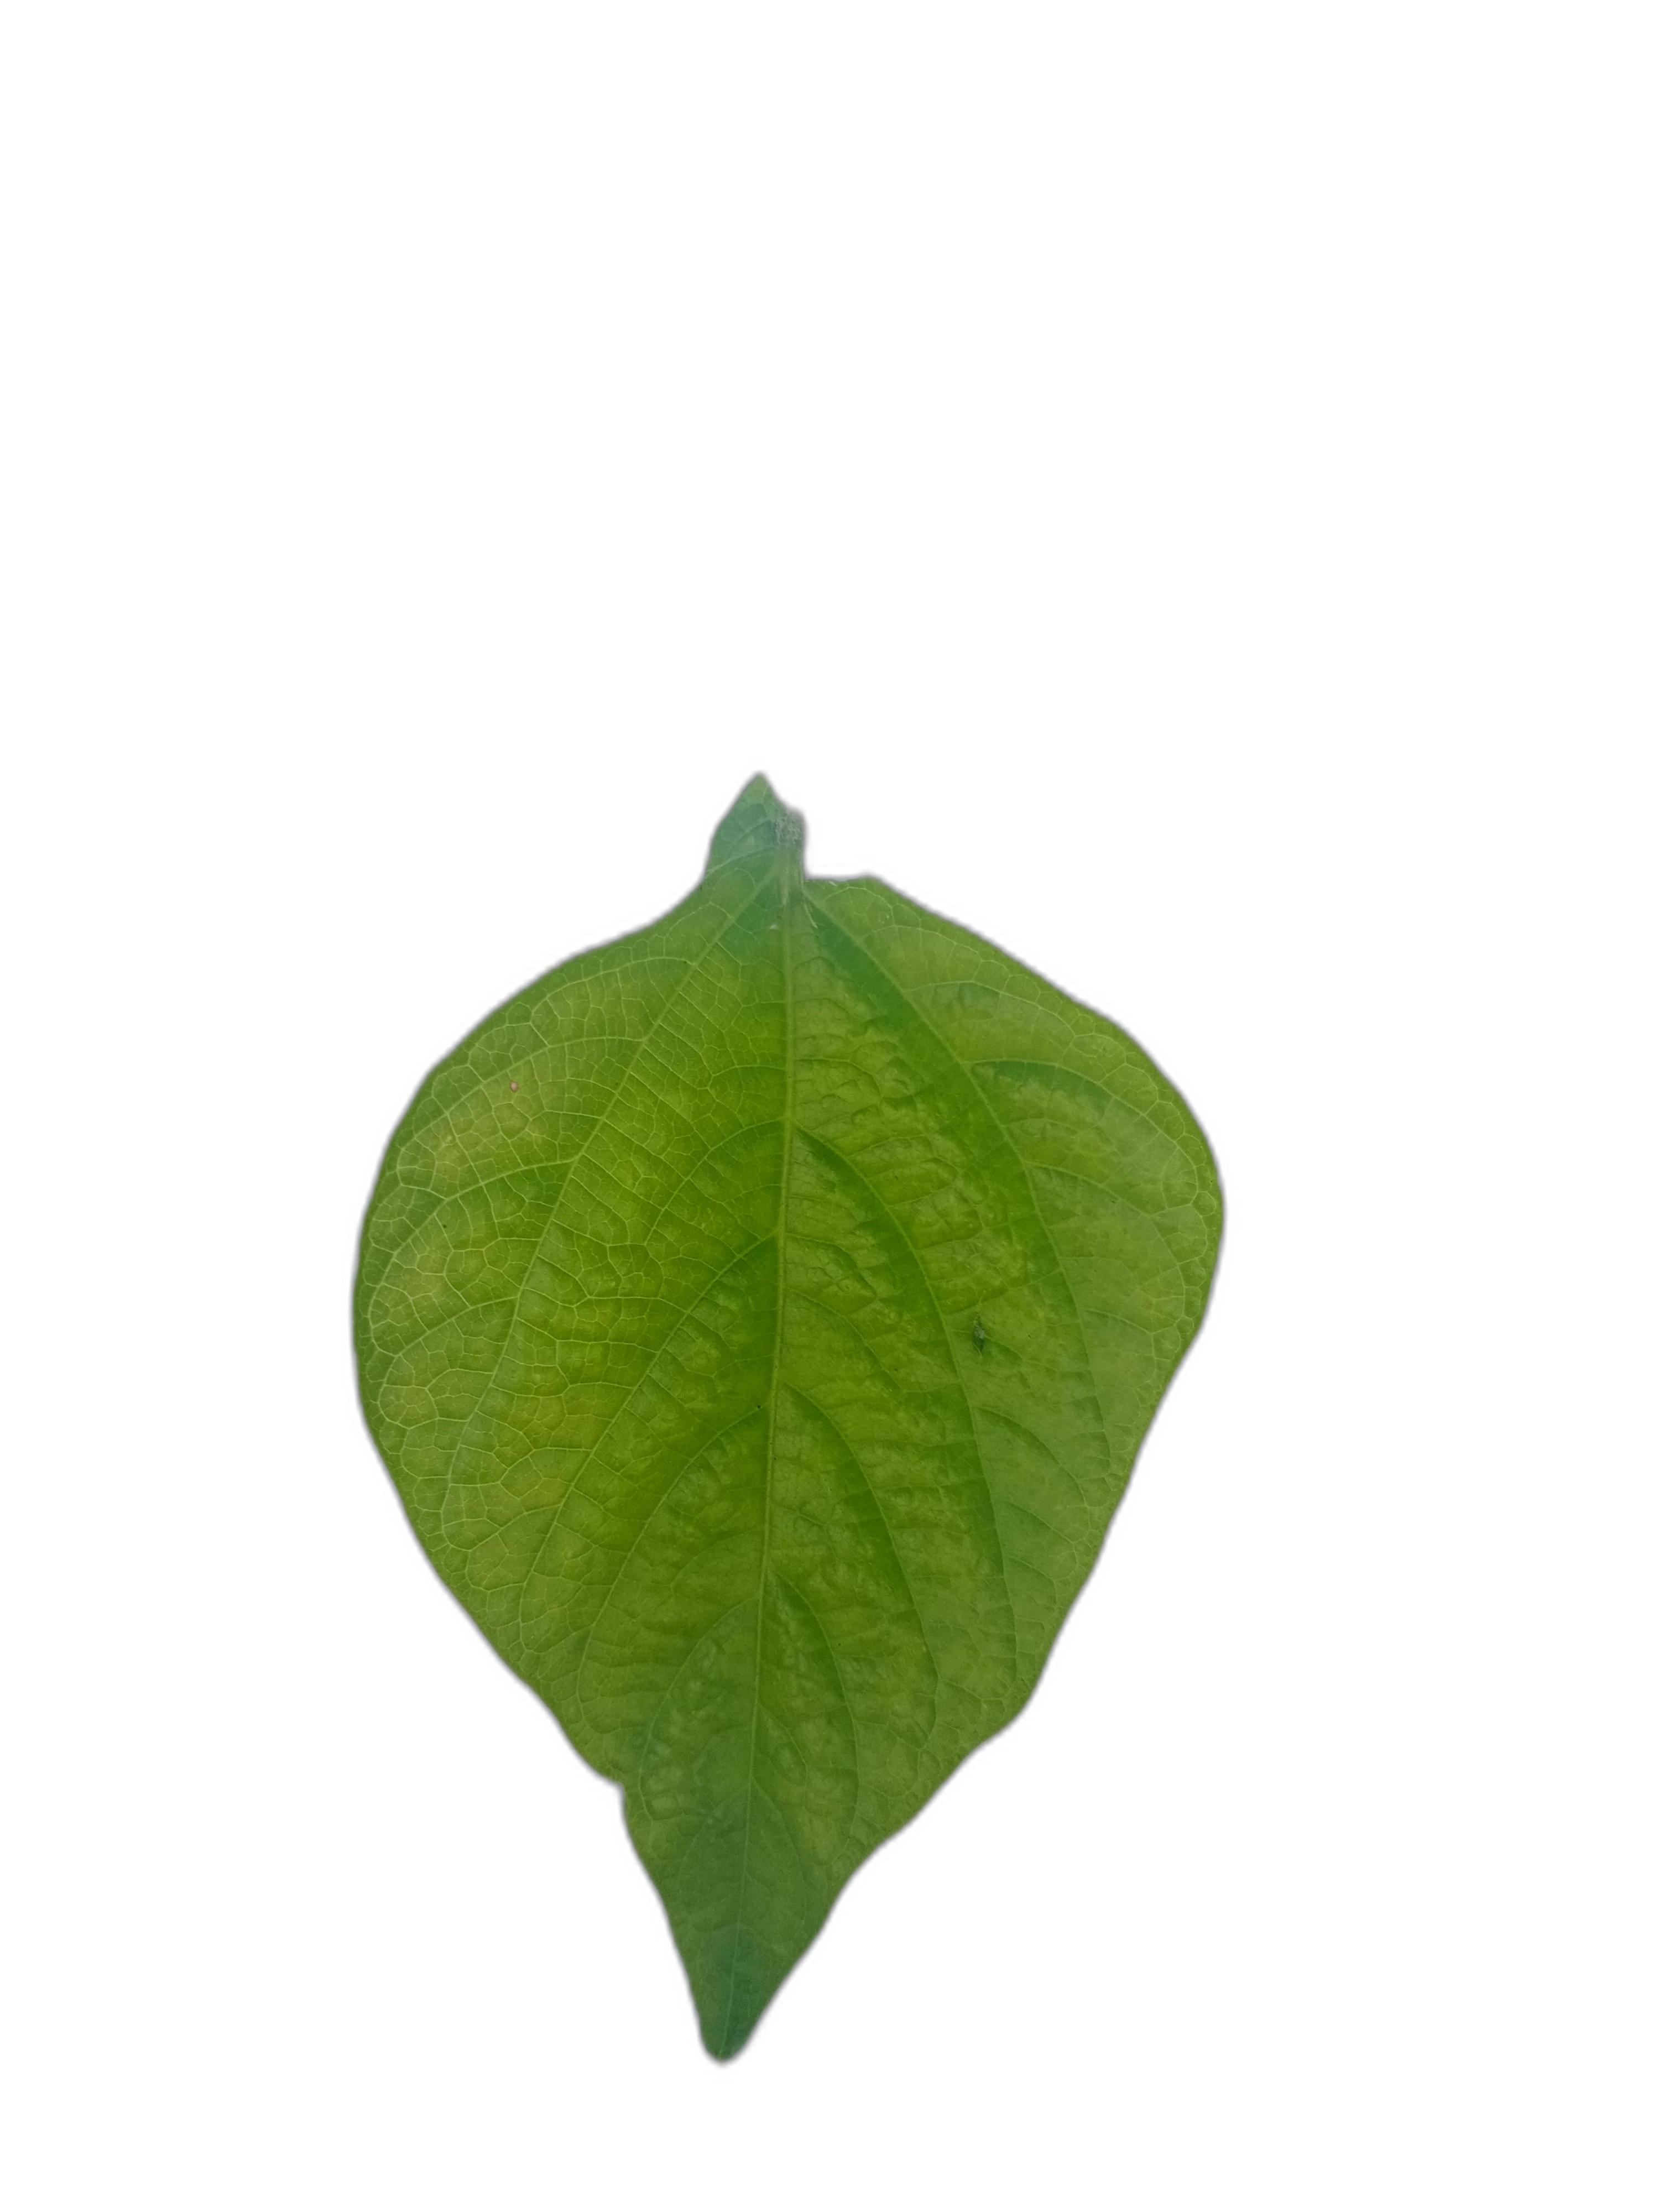
Label: Leaf Crinkle